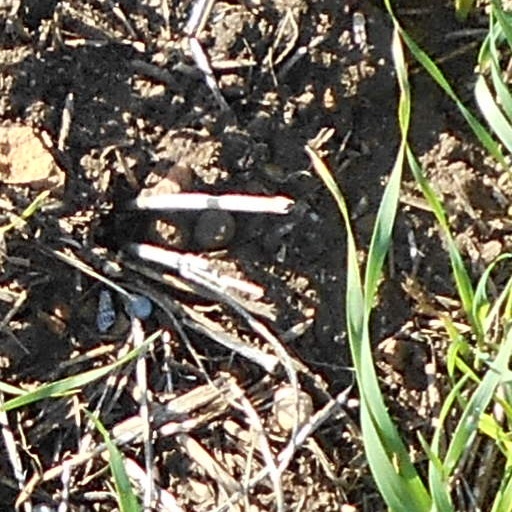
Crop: wheat